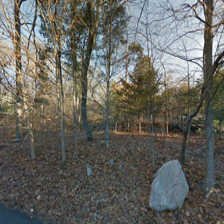
Label: streetView